BB gun

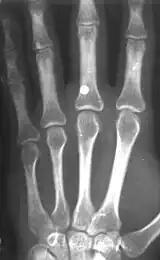
BB gun injury showing a 4.5 mm steel BB that penetrated the middle finger on the left hand

BB guns can shoot faster than , but are often less powerful than a conventional pellet airgun. Pellet airguns have the ability to fire considerably faster, even beyond . Although claims are often exaggerated, a few airguns can actually fire a standard 0.177 caliber lead pellet faster than , but these are generally not BB-firing guns.